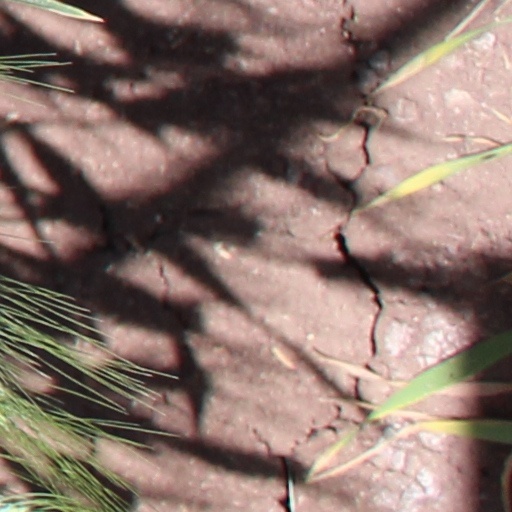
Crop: wheat